Wawel (train)

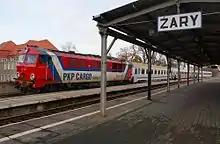
EuroCity "Wawel" at Żary, 2008

In 2001, weekday services were extended to Hamburg while weekend services continued to terminate in Berlin. At that time trains were running via Cottbus, passing the German-Polish border at Forst (Lausitz), then via Żary, Żagań, and Legnica to Wrocław and continued to Kraków. From 2010, trains ran from Żary via Węgliniec railway station. In December 2012, the eastern section of the route was cut back to Wrocław, and in May 2013, the terminus of the western weekday extension was temporarily moved east, to Lüneburg.